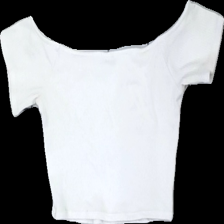
View: back
Type: T-shirt
Category: Ladies
Brand: Gina Tricot
Colors: White
Material: 83% polyester 17% acrylic
Cut: Cropped
Size: S
Season: All
Stains: Major
Damage location: top center
Damage 2 location: top center
Price range: <50
Recommended usage: Energy recovery
Description: vit kort t-shirt, mycket nopprig och svettfläckar i armhålor